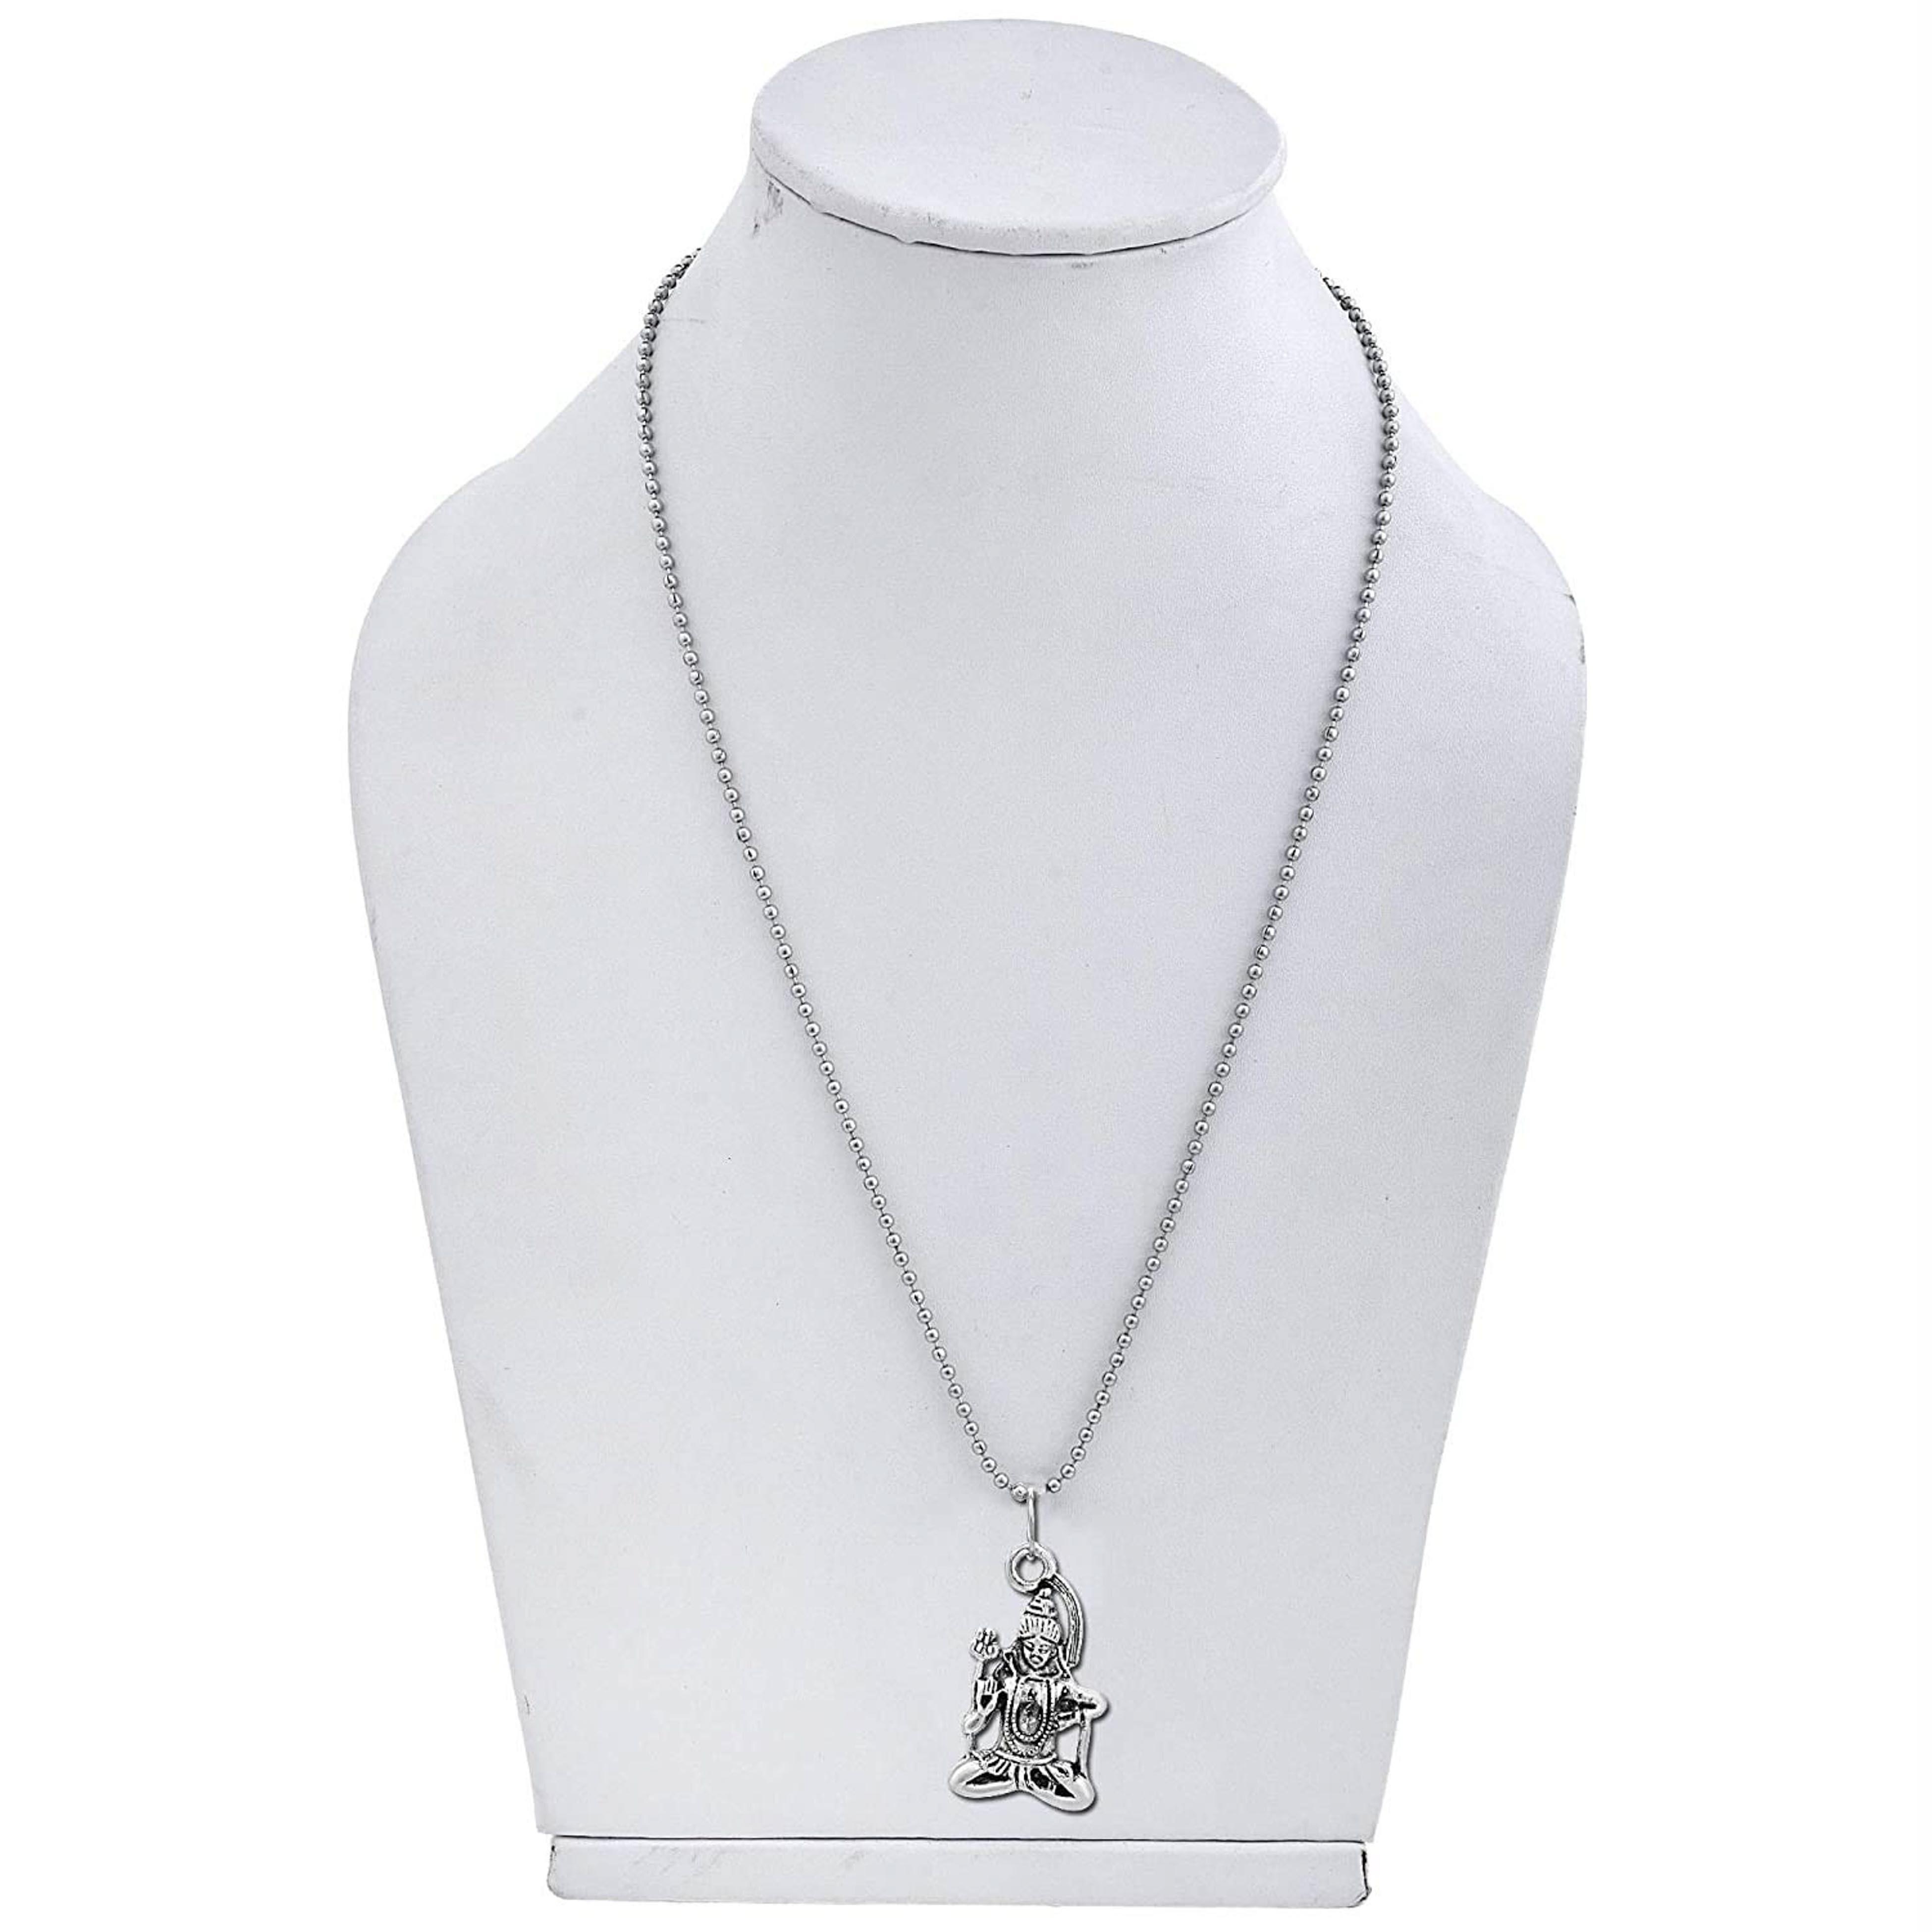
ZUMRUT MAKING YOU A STYLE SENSATION Silver Plated CZ Studded Lord Shiva/Shiv/Mahadev/Shankar Bholenath Mahakaal Bahubali Shivling Inspired Chain Pendant Locket Necklace Religious Jewellery for Men and Women
Type: Necklaces & Pendants
Brand: ZUMRUT MAKING YOU A STYLE SENSATION
Price: Rs. 399
 The ultimate spiritual pendant, this pendant comprises of Shiva symbol associated with Lord Shiva. Mhadev Ji’ Symbol. It Will Blend Along Perfectly , that Shiva devotees fondly pray to in the temple. Thus this is a spiritual yet inspired by movie,thoughtfully created meaningful pendant, which is made with 100% anti-allergy,skin safe metal. We are sure to have the perfect pendant necklace for you to wear with a special outfit, or to give as a thoughtful gift. A regular dailywear product, fit for all occasions and also an excellent gift option to all young and old. Your satisfaction and positive feedback is very important to us. Please leave positive feedback and 5 stars if you are satisfied with our items and services. If you have any problems with our items or services, please feel free to contact us first before you leave negative feedback.
Features: ★ Attractive Feature Shiva Image, With Ganga Flowing From Hair. Most Reverred And Followed Image Of Lord Shiva Mahdev Mahakaal.,★ The Symbols Associated With Lord Shiva, The Pendant Creates A Self Belief And Makes A Good Spiritual Wear,★ Includes With Order: All Of Our Items Come In The Appropriate Packaging Ensuring They Are Ready For Gifting Upon Arrival.,★ Made In India : All Our Products Are Manufactured In India And Are Exclusively Crafted To Adorn Your Persona.